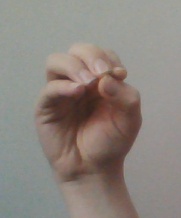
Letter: ha